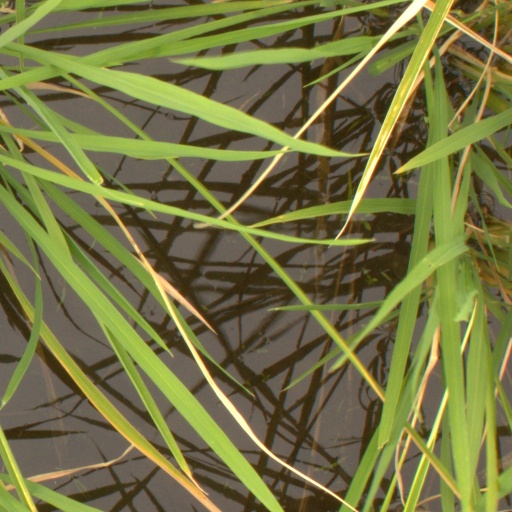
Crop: rice